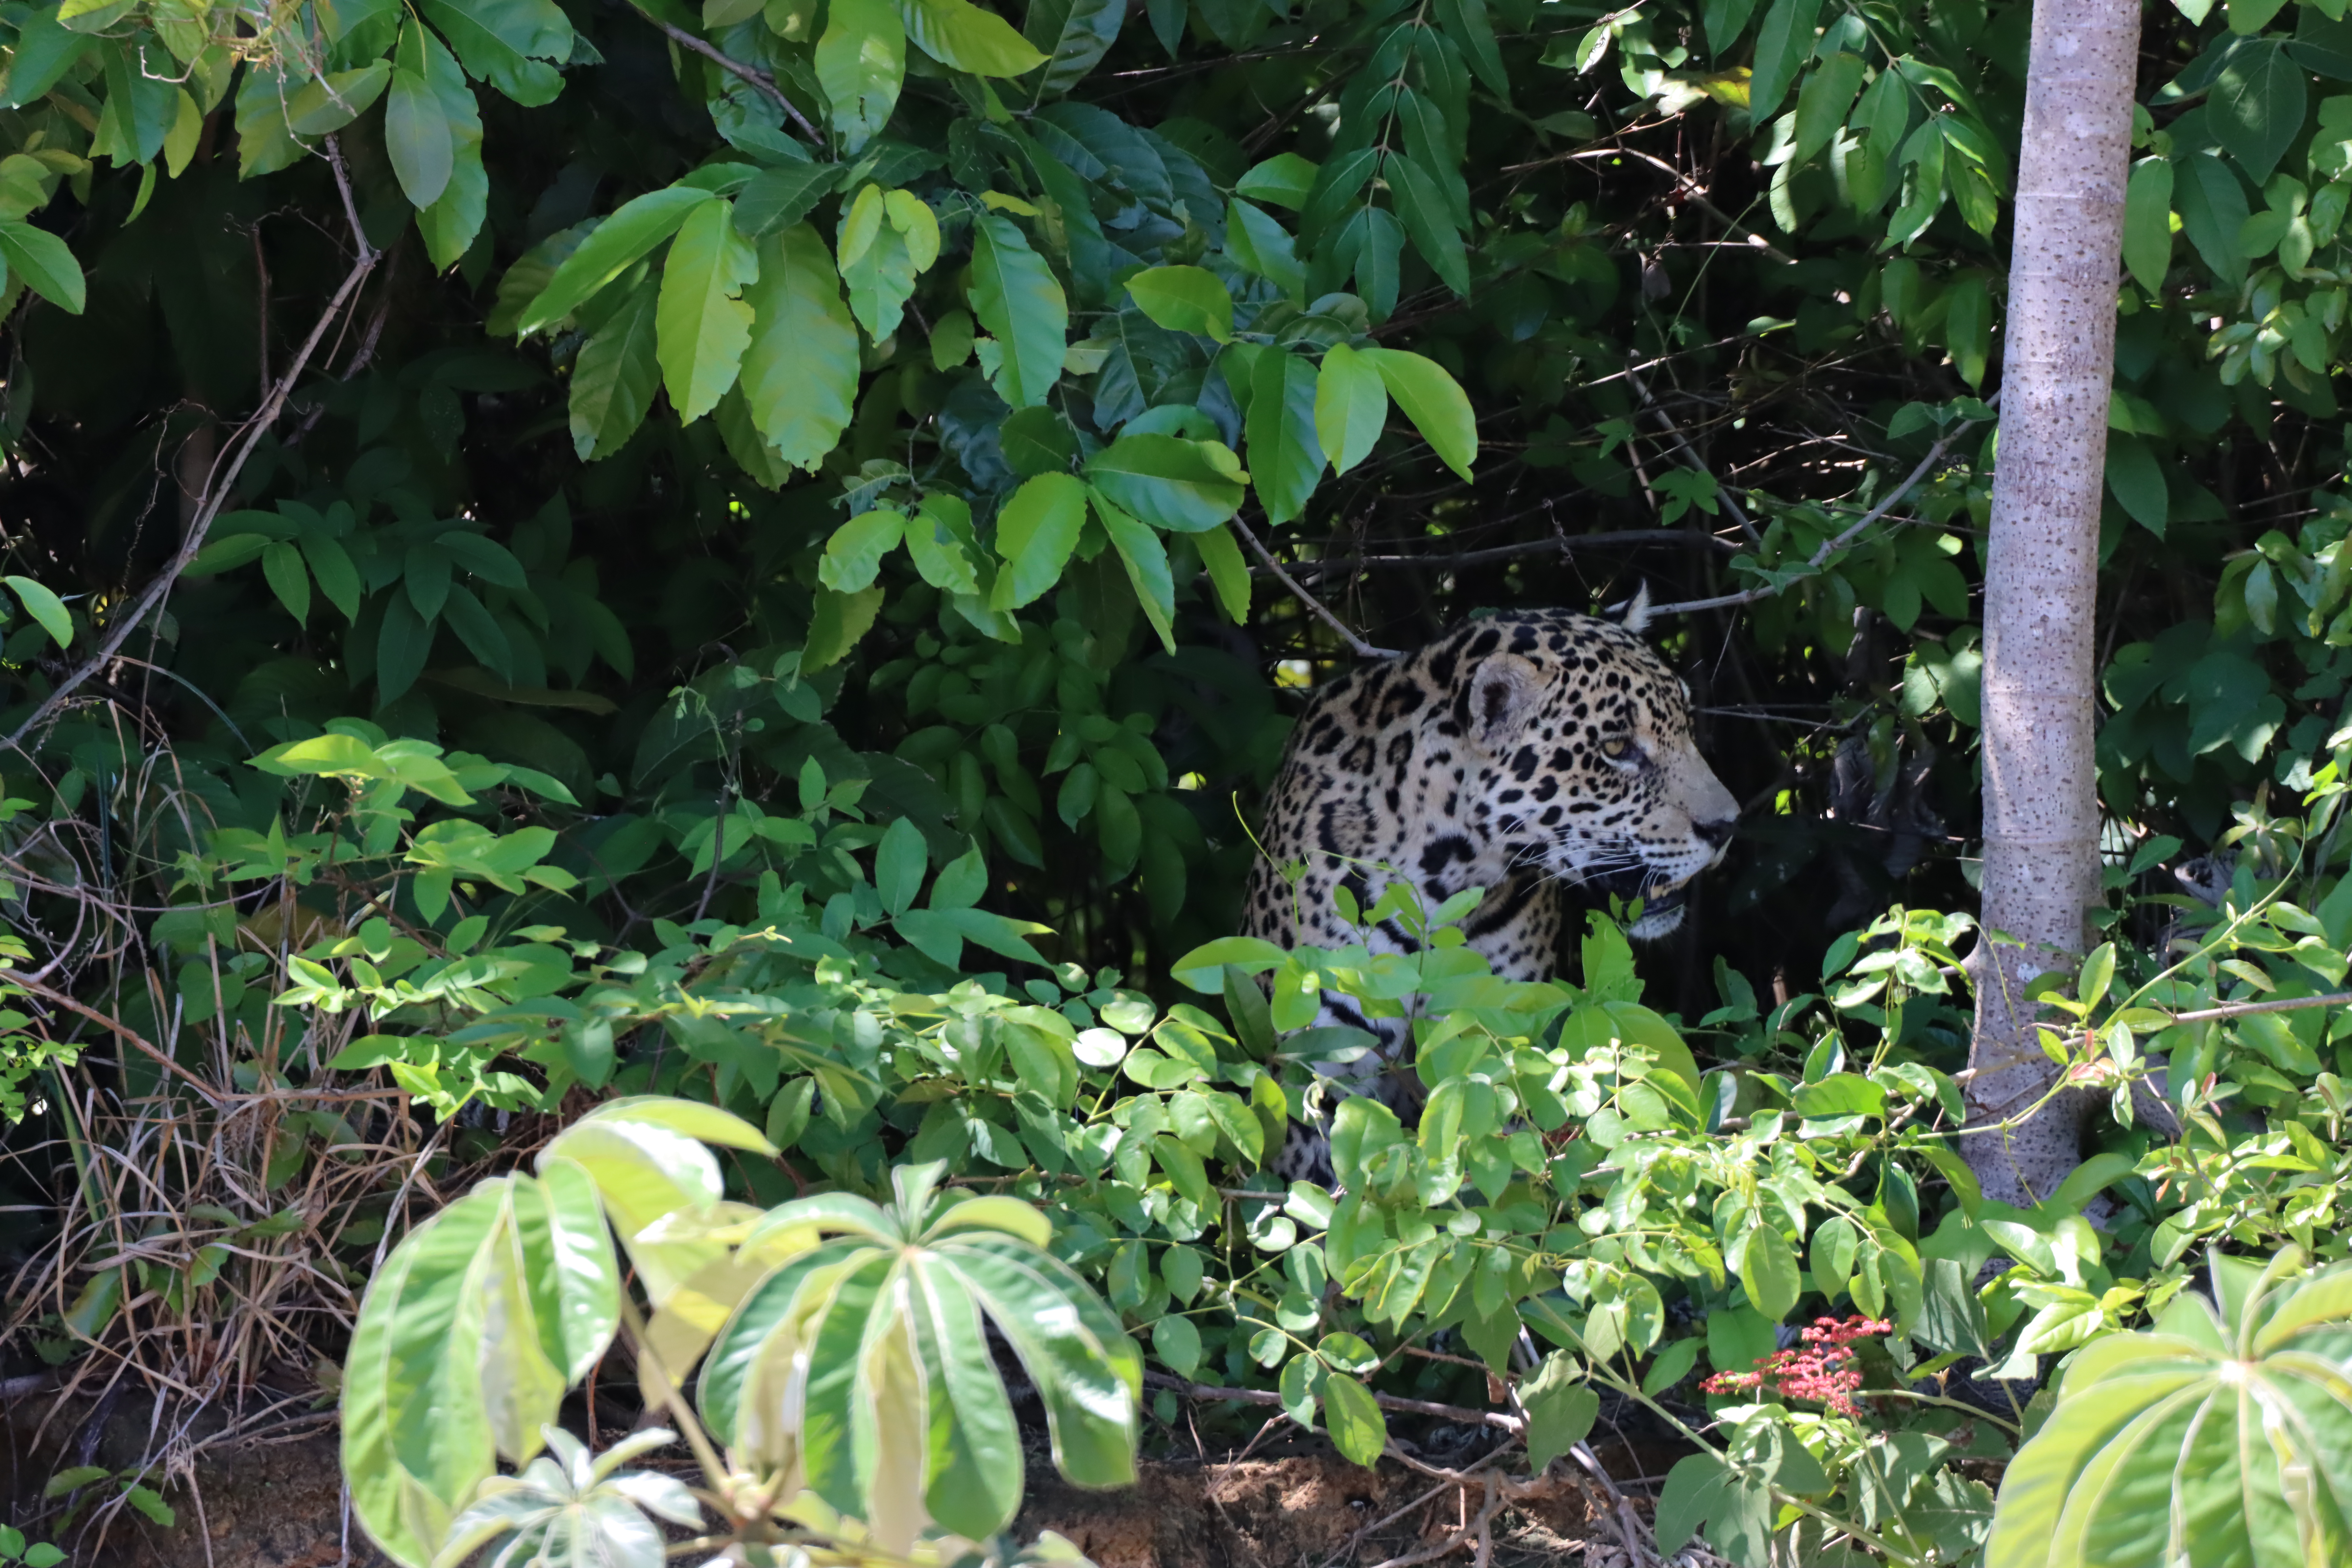
Jaguar: Lua